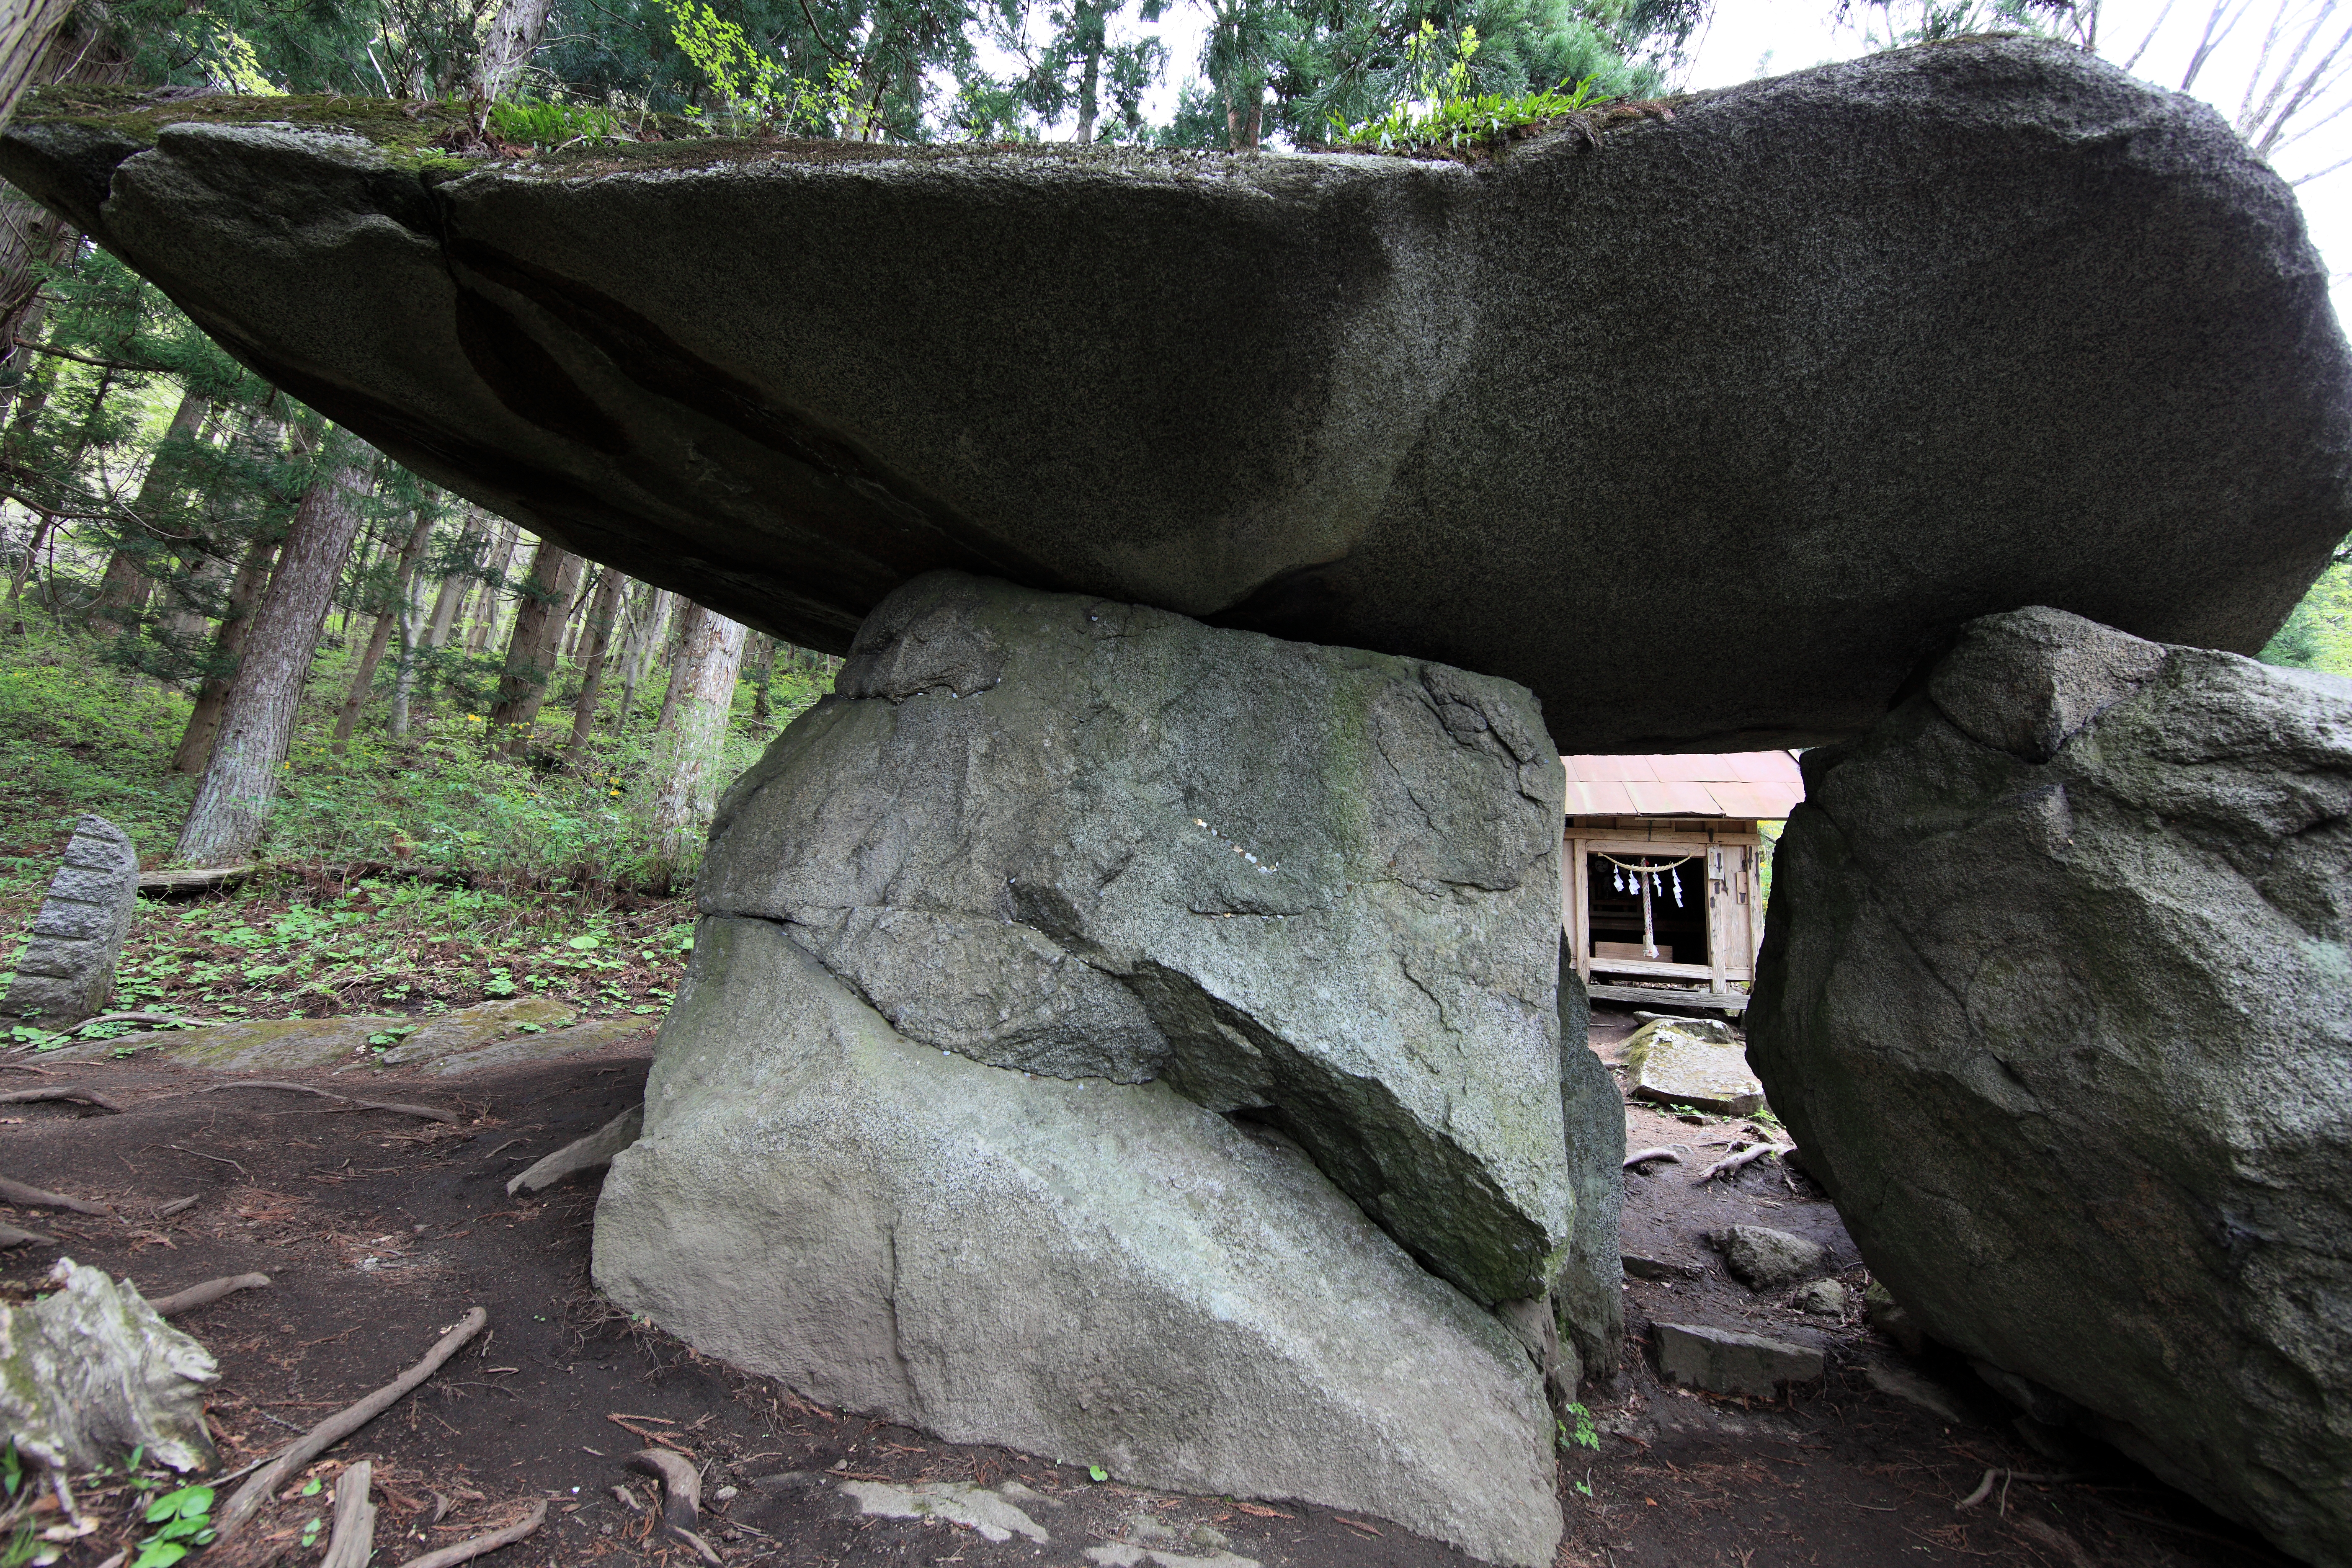
rock, monument, statue, high, material, rocks, sculpture, art, cool image, boulder, 5d, hires, markii, hi, res, resolution, canonef14mmf28liiusm, iwate, tohno, toonoshi, tsudukiishi